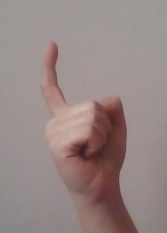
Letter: ra